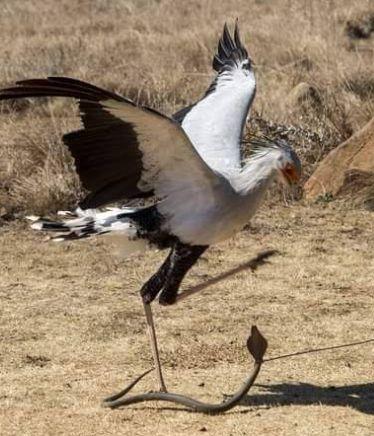
Nyasi zilizokauka, ndege mwenye manyoya meupe na meusi, akiwa anawinda nyoka kwa ajili ya chakula, wote wakitumika kwa utalii au kuliwa.